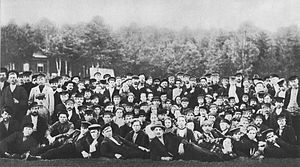
Ivanovo / Historie / Strejkebevægelsen 1905
Delegerede ved Ivanovo-Voznesensks arbejderråd
Ivanovo er en by i Ivanovo oblast i den vestlige del af Den Russiske Føderation. Ivanovo er administrativt center i oblasten, har 406.933 indbyggere, og et areal på 104,84 km². Den er kendt som en af Ruslands førende byer indenfor produktion af tekstilvarer.